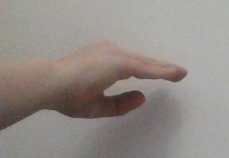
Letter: jeem